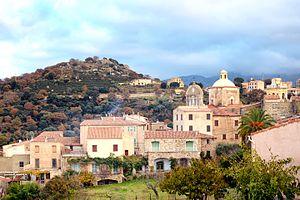
Cateri est une commune française située dans la circonscription départementale de la Haute-Corse et le territoire de la collectivité de Corse. Le village appartient à la piève d'Aregno, en Balagne.